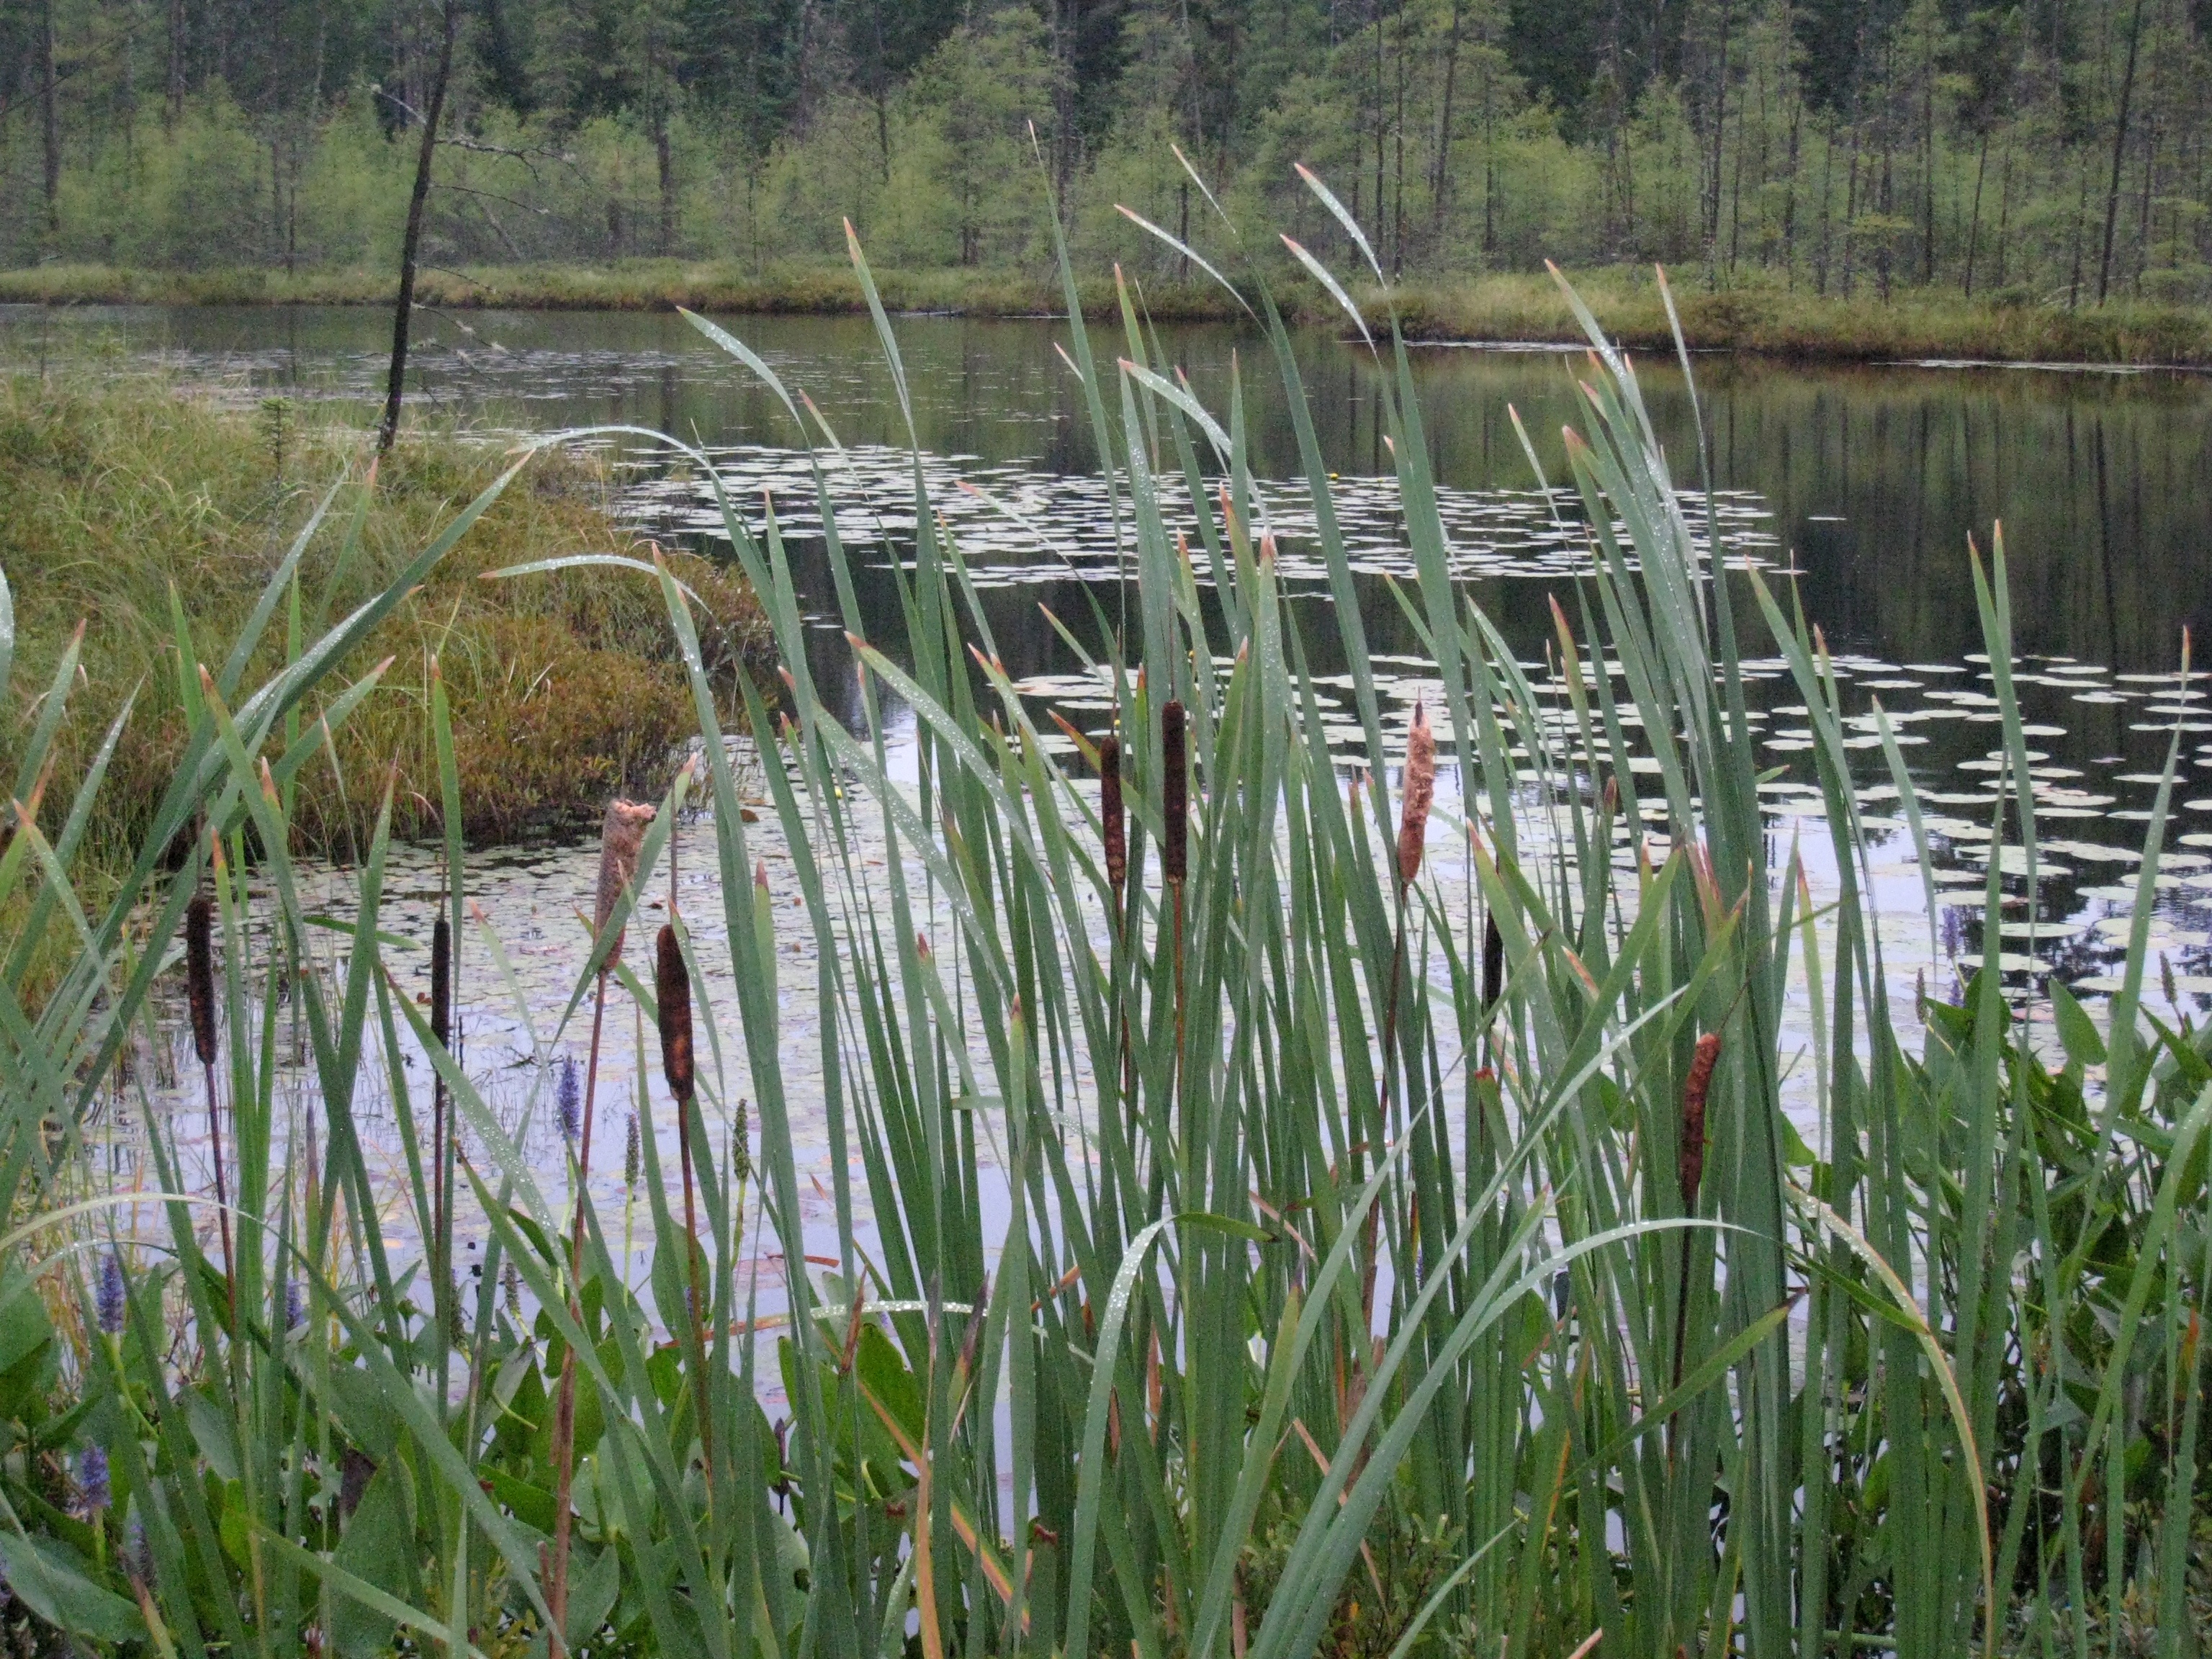
grass, marsh, swamp, plant, meadow, prairie, flower, pond, botany, wetland, habitat, unplugd12, ecosystem, flowering plant, fen, natural environment, grass family, land plant, phragmites